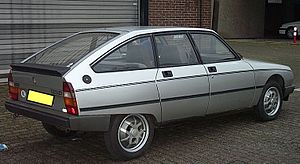
Citroën GS/GSA / Facelift
Citroën GS, senere GSA, var en personbilsmodel fra den franske bilfabrikant Citroën. Mellem efteråret 1970 og midten af 1986 blev der bygget 2,5 millioner biler af begge disse typer, de fleste i Rennes.